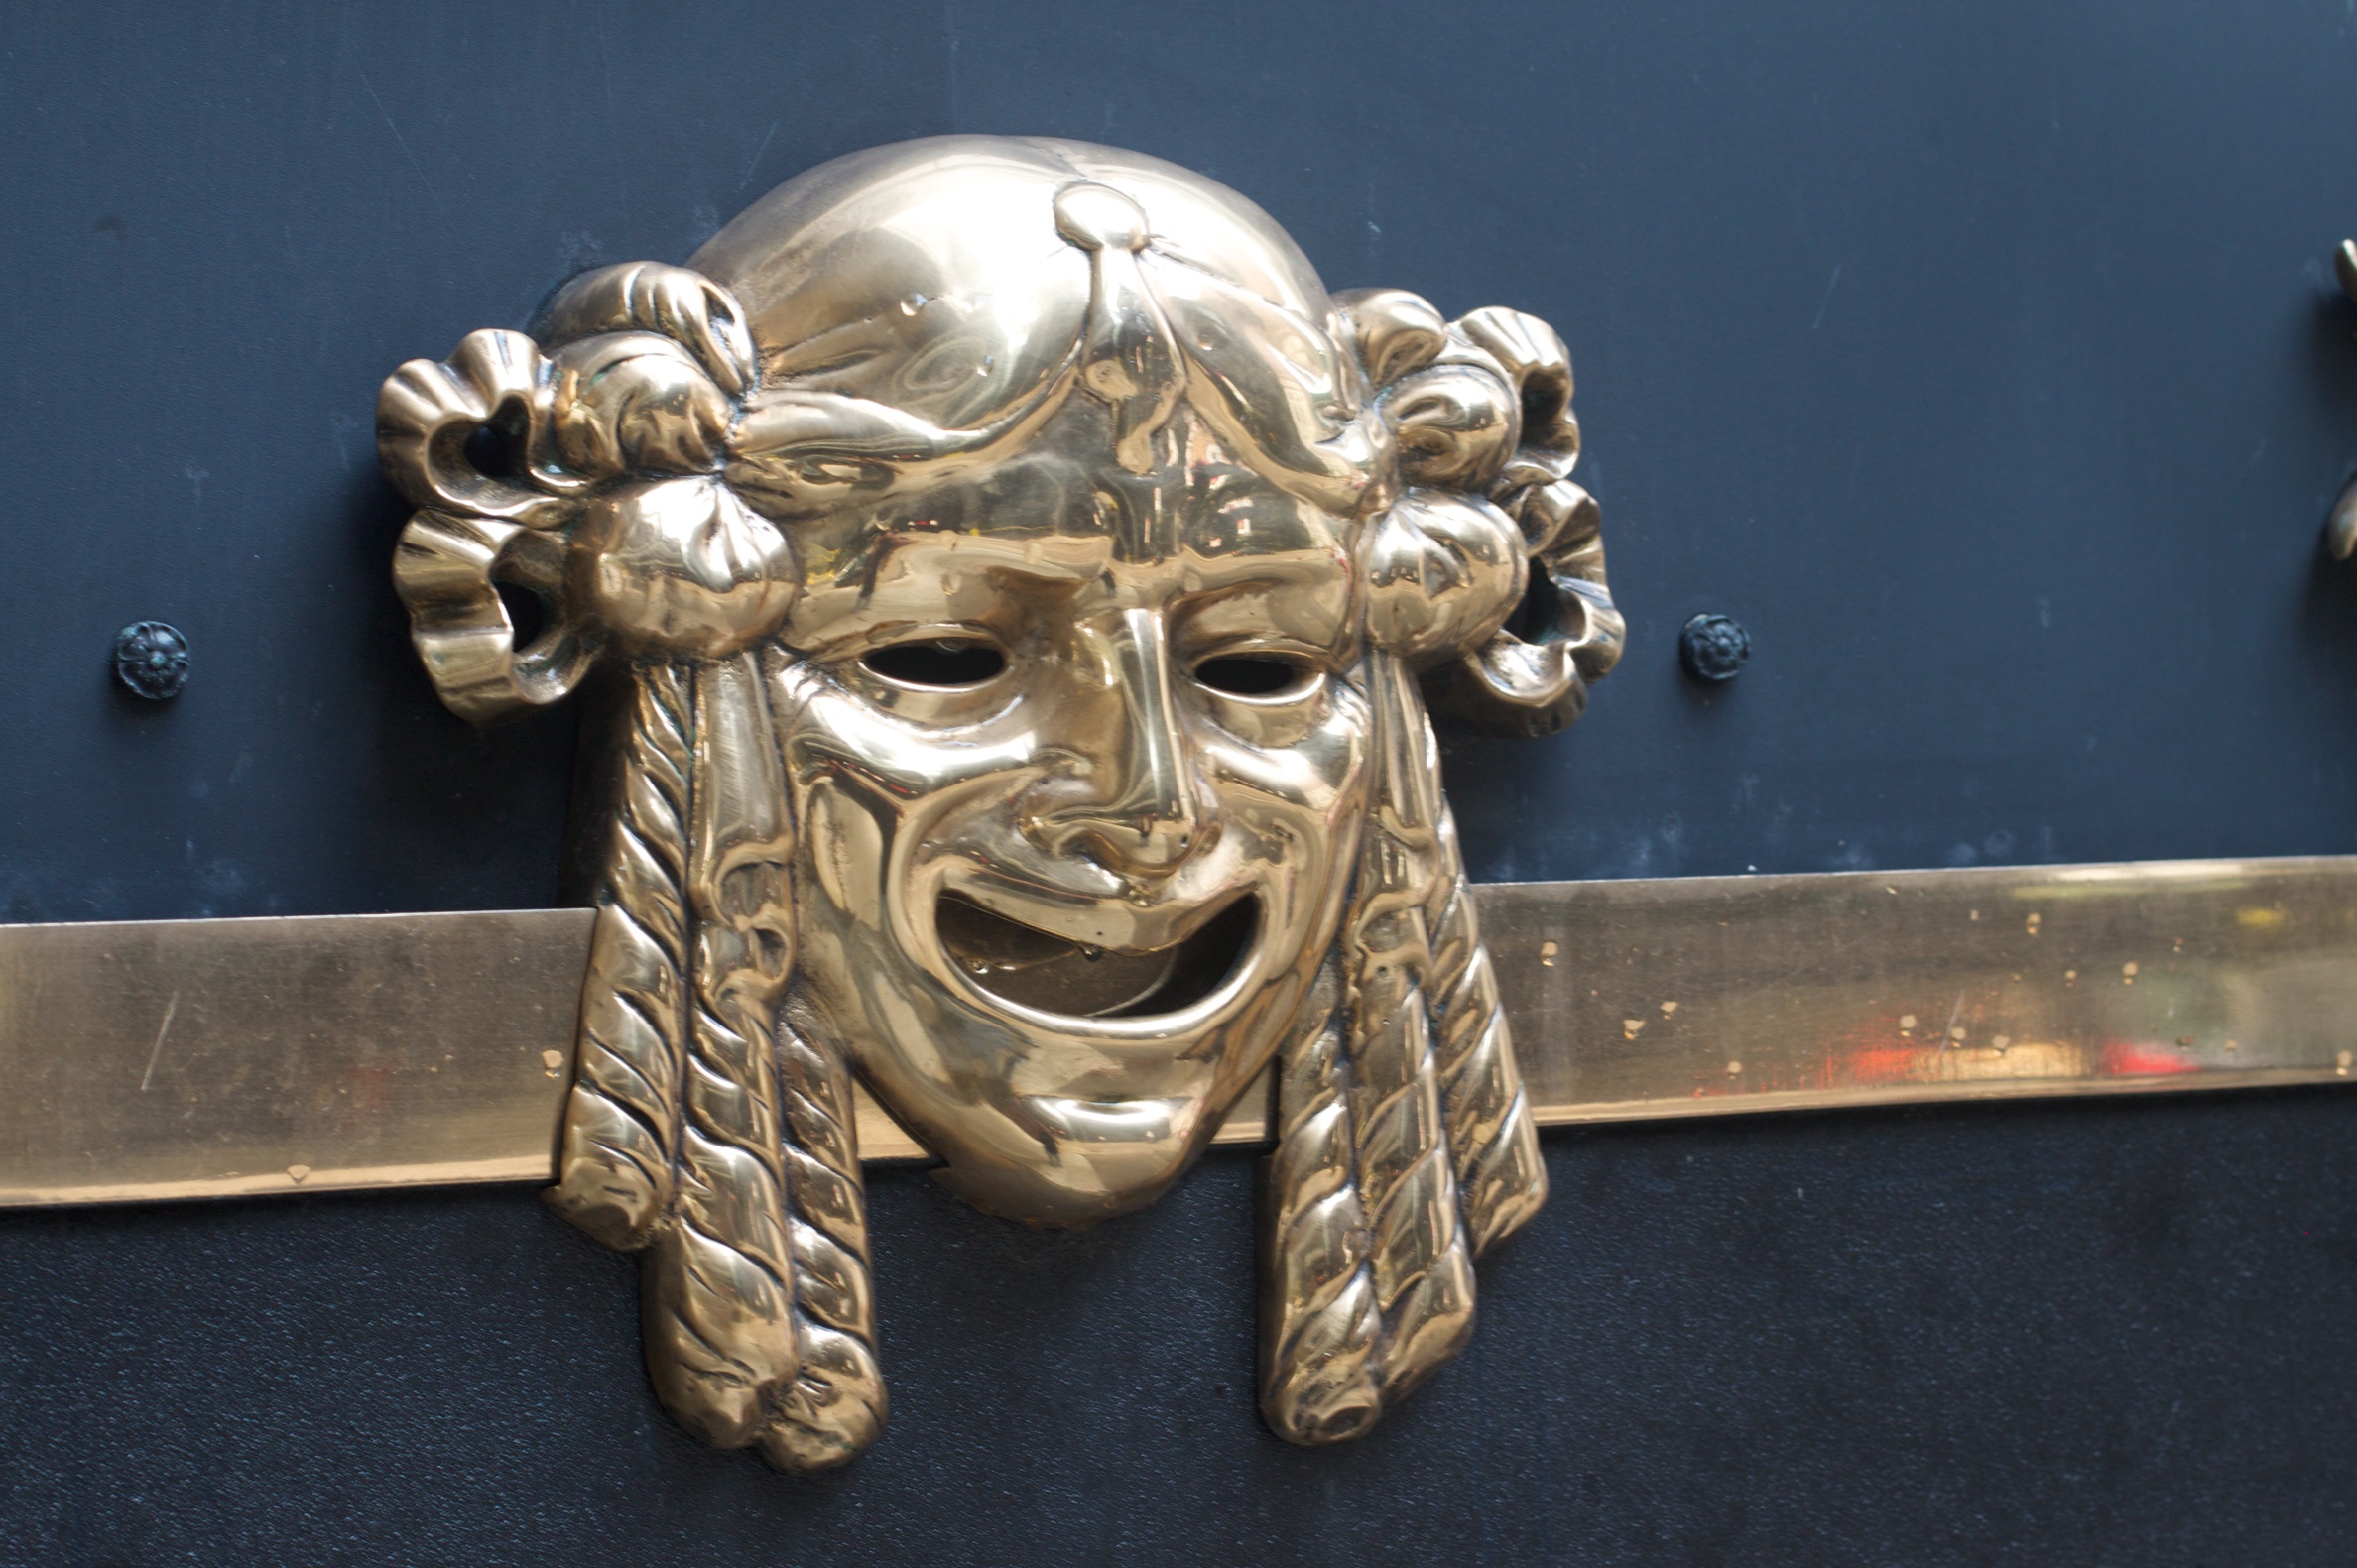
monument, statue, metal, sculpture, art, carving, ancient history